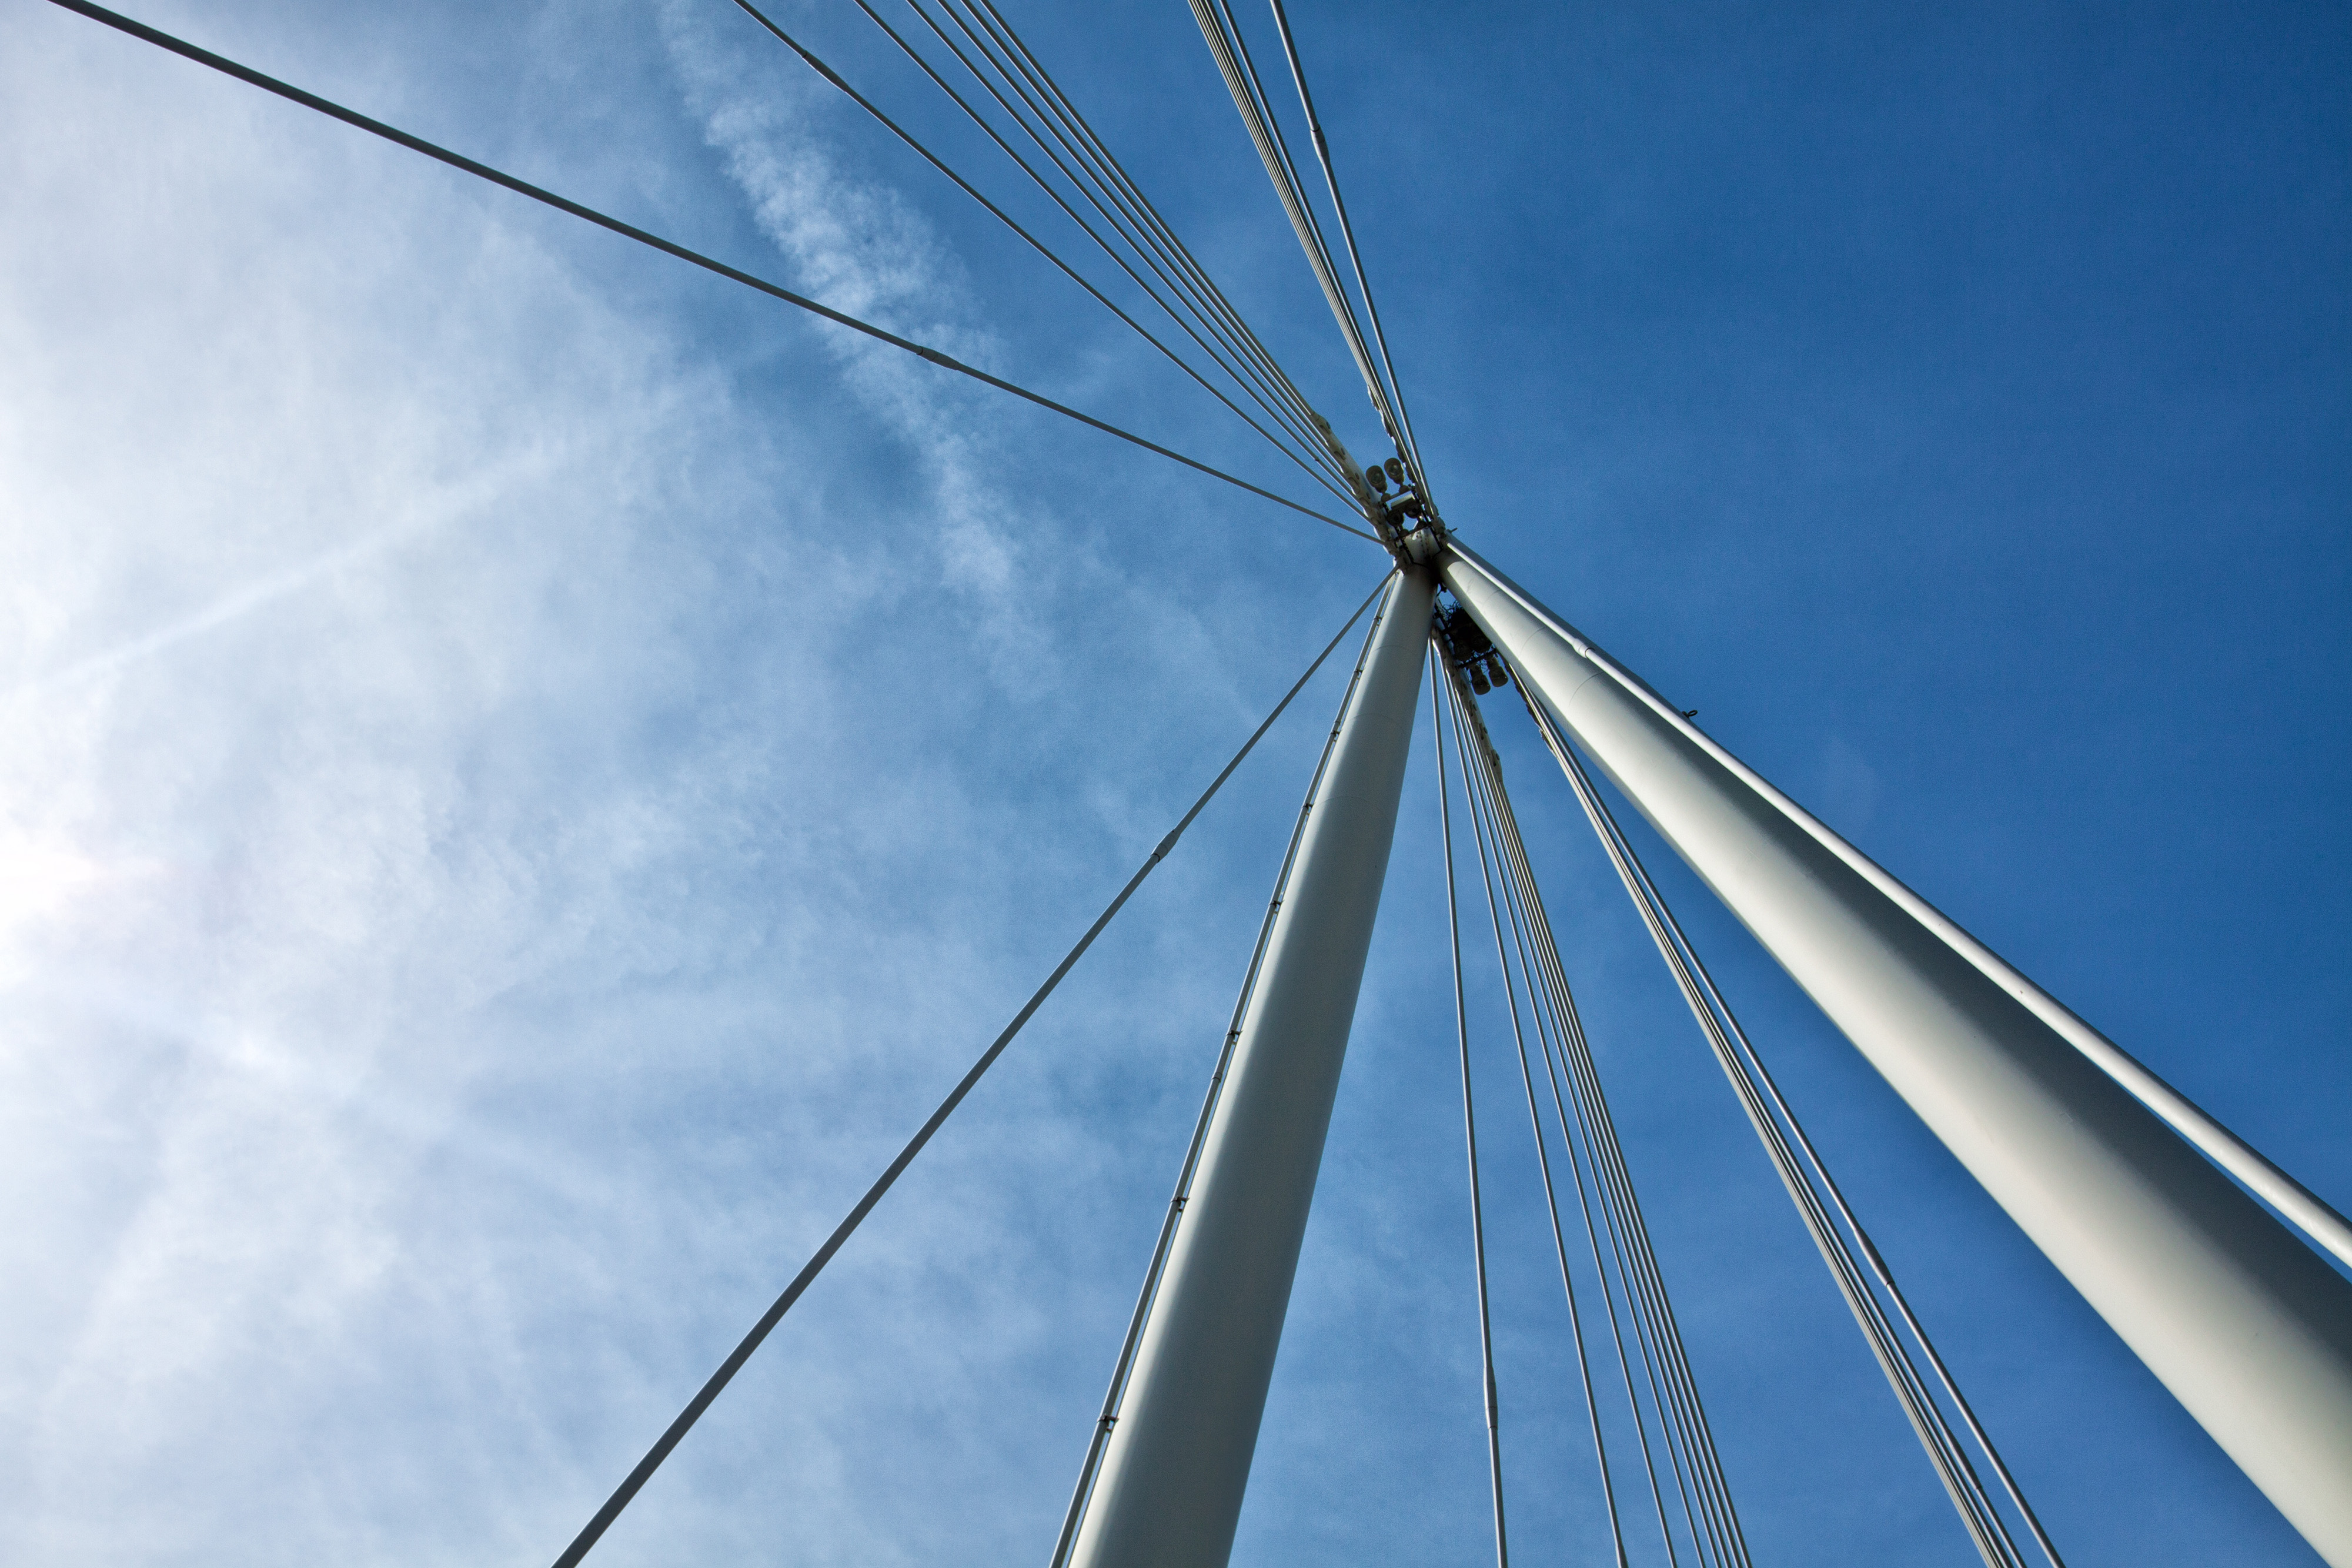
sky, blue, daytime, architecture, line, bridge, cloud, vehicle, electric blue, nonbuilding structure, public utility